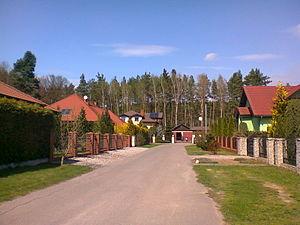
Marszów est un village polonais de la gmina de Żary dans la powiat de Żary de la voïvodie de Lubusz dans l'ouest de la Pologne.